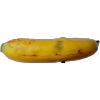
Label: banana_lady_finger